North Okanagan—Shuswap

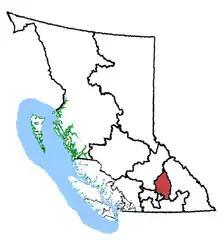
Okanagan—Shuswap in relation to other British Columbia federal electoral districts

North Okanagan—Shuswap was a federal electoral district in the province of British Columbia, Canada, that was represented in the House of Commons of Canada from 1988 to 2025. The district was sporadically known as Okanagan—Shuswap. In the 2022 Canadian federal electoral redistribution, it was split into Kamloops—Shuswap—Central Rockies, Kamloops—Thompson—Nicola, and Vernon—Lake Country—Monashee. It was dissolved upon the call of the 2025 Canadian federal election in March 2025.